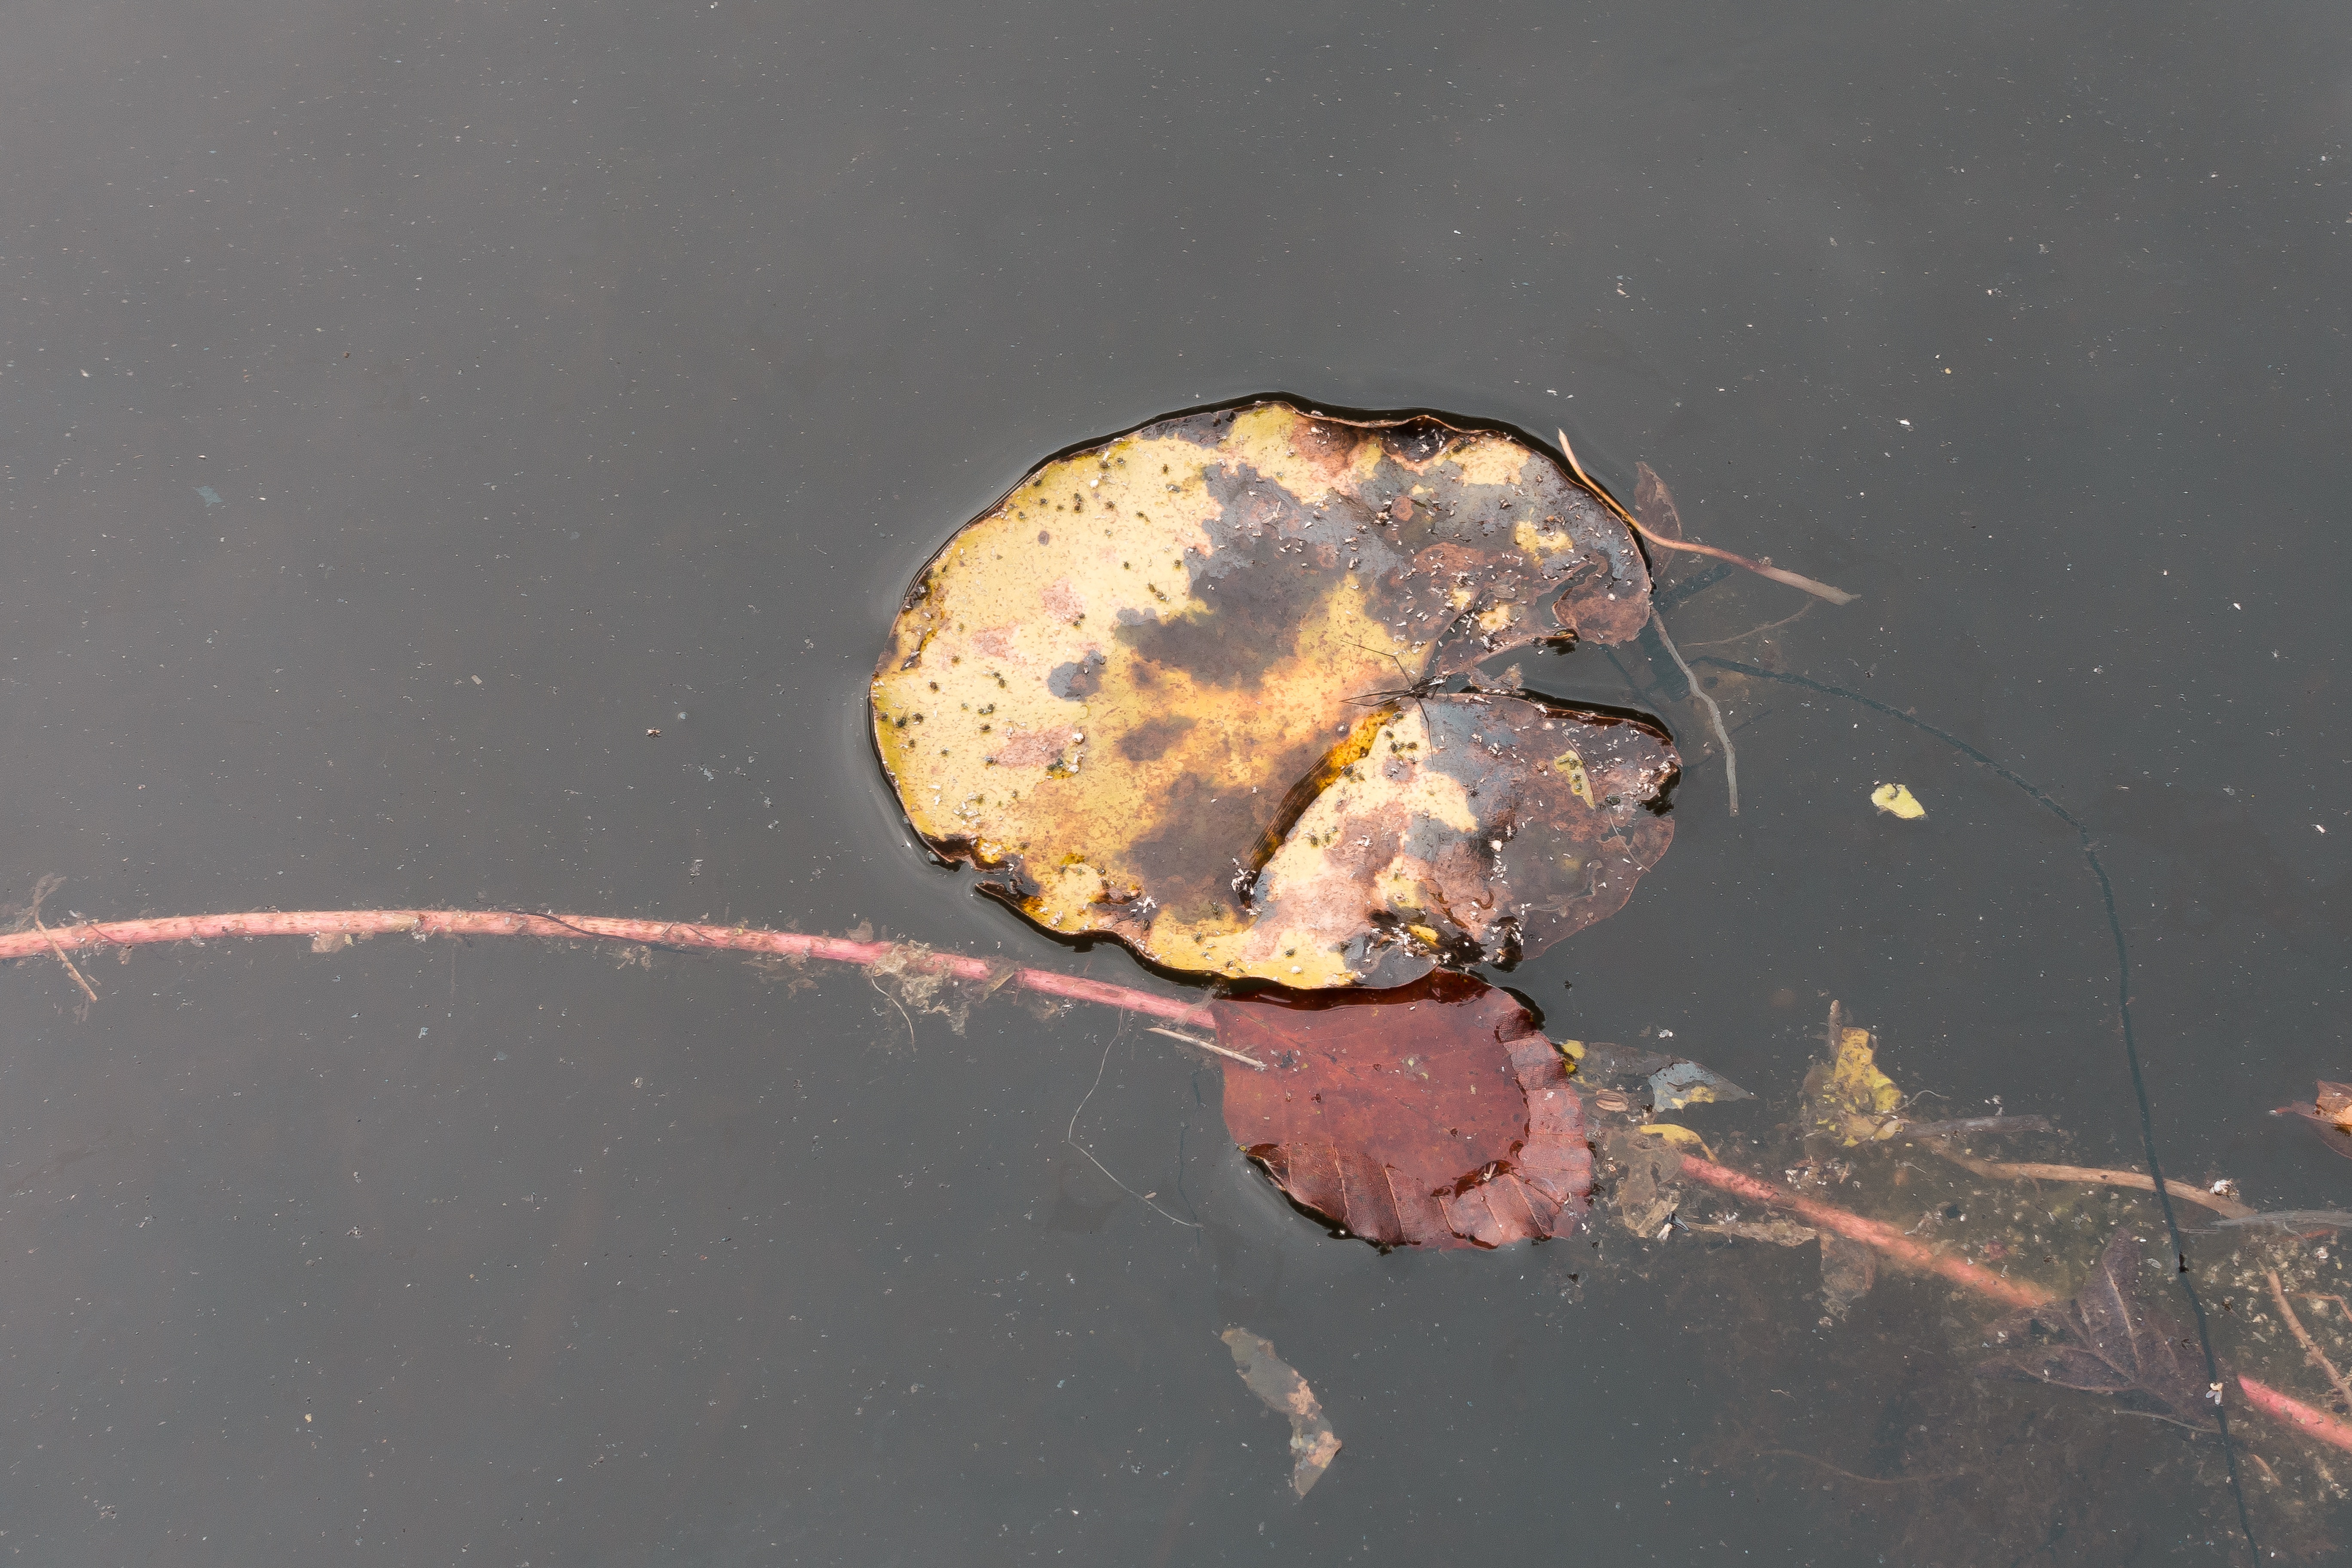
water, leaf, lake, pond, reflection, autumn, decay, invertebrate, lily pad, waters, macro photography, morbid, beech leaf, larvae cases, skinning, atmosphere of earth